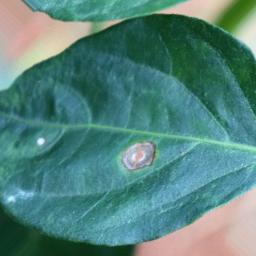
Label: cercospora